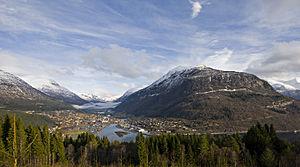
Stryn est une ville du comté de Sogn og Fjordane, centre administratif de la commune de Stryn en Norvège.
Le Stryneelva est un cours d'eau de Norvège, émissaire du lac Oppstrynsvatnet, par lequel celui-ci se déverse dans le Nordfjord. Il est long de 8 km et traverse le centre de Stryn.